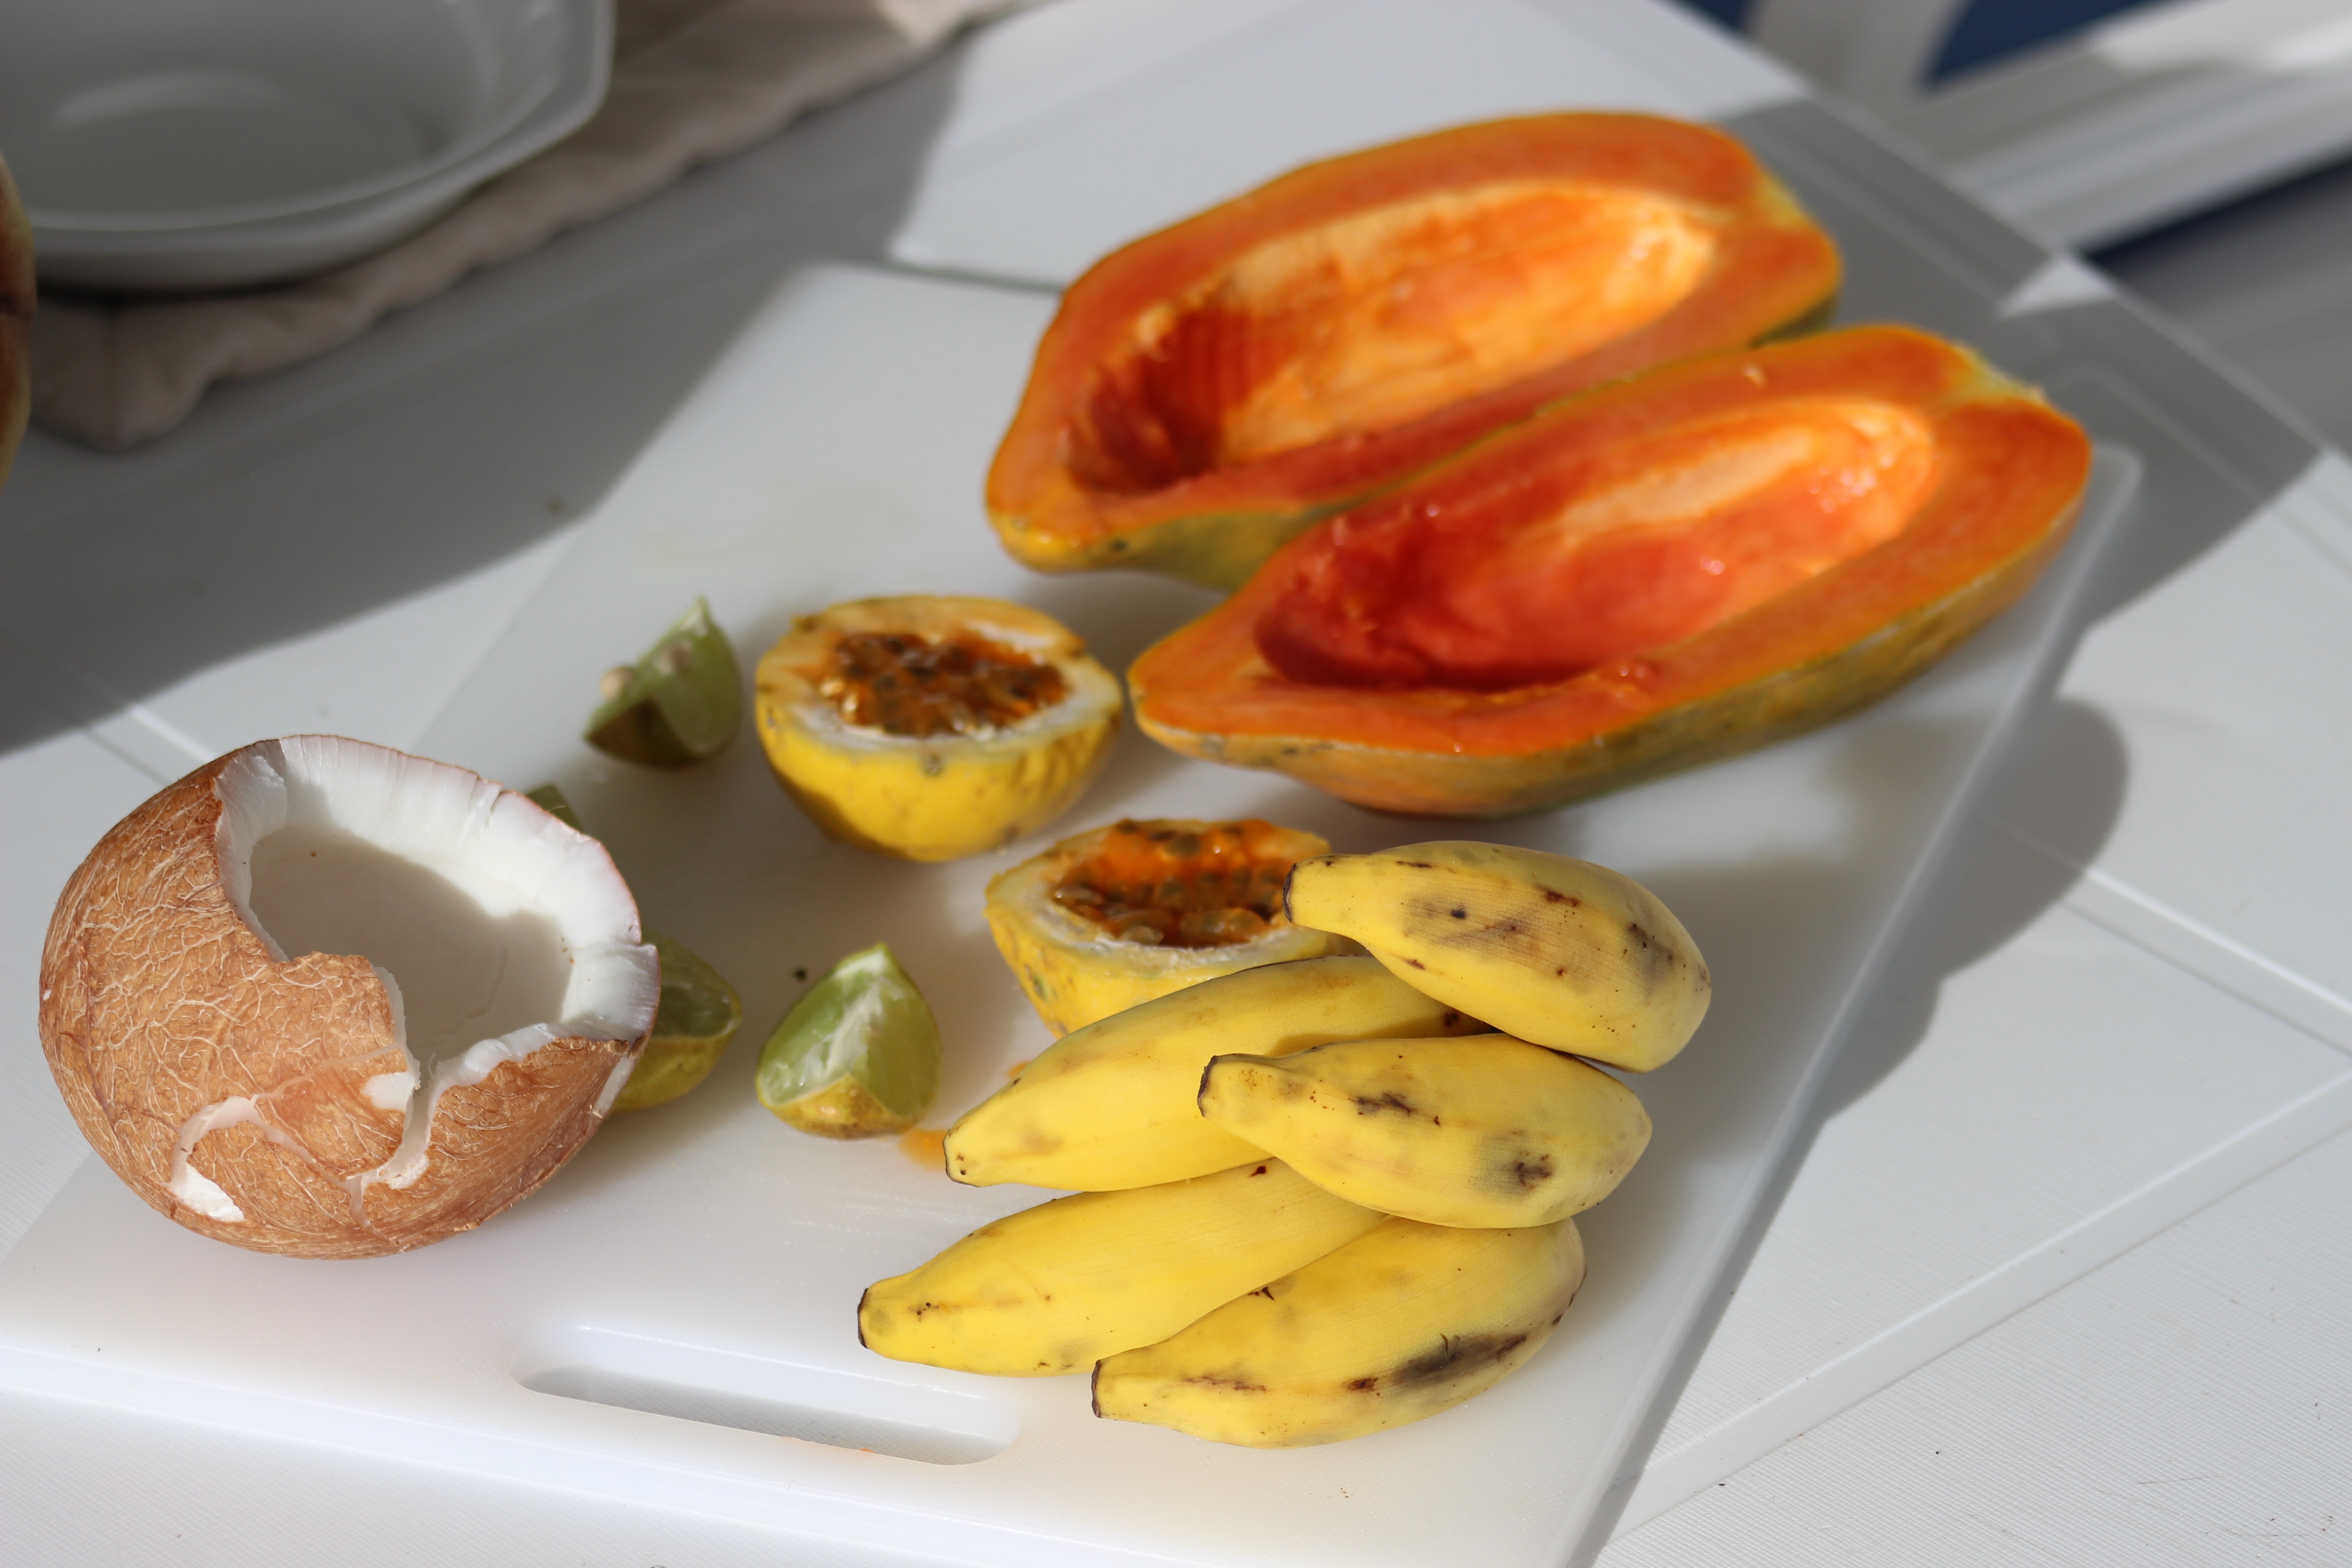
plant, dish, meal, food, produce, vegetable, breakfast, cuisine, coconut, passion fruit, papaya, flowering plant, exotic fruits, small bananas, land plant